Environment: real
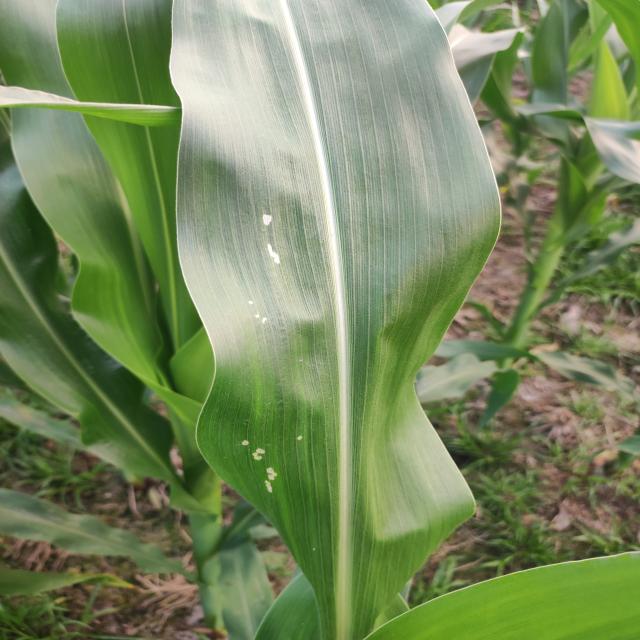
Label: fall_armyworm